William Burnet (colonial administrator)

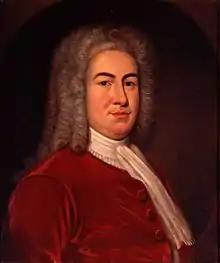
Portrait by John Watson

William Burnet (March 1687/88 – 7 September 1729) was a British civil servant and colonial administrator who served as governor of New York and New Jersey (1720–1728) and Massachusetts and New Hampshire (1728–1729). Born into a position of privilege (his godfather became William III of England not long after his birth, and his father Gilbert Burnet was later Bishop of Salisbury), Burnet was well-educated, tutored among others by Isaac Newton.